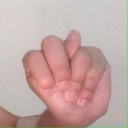
अक्षर: न